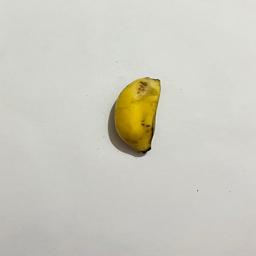
Banana variety: Sabri Kola